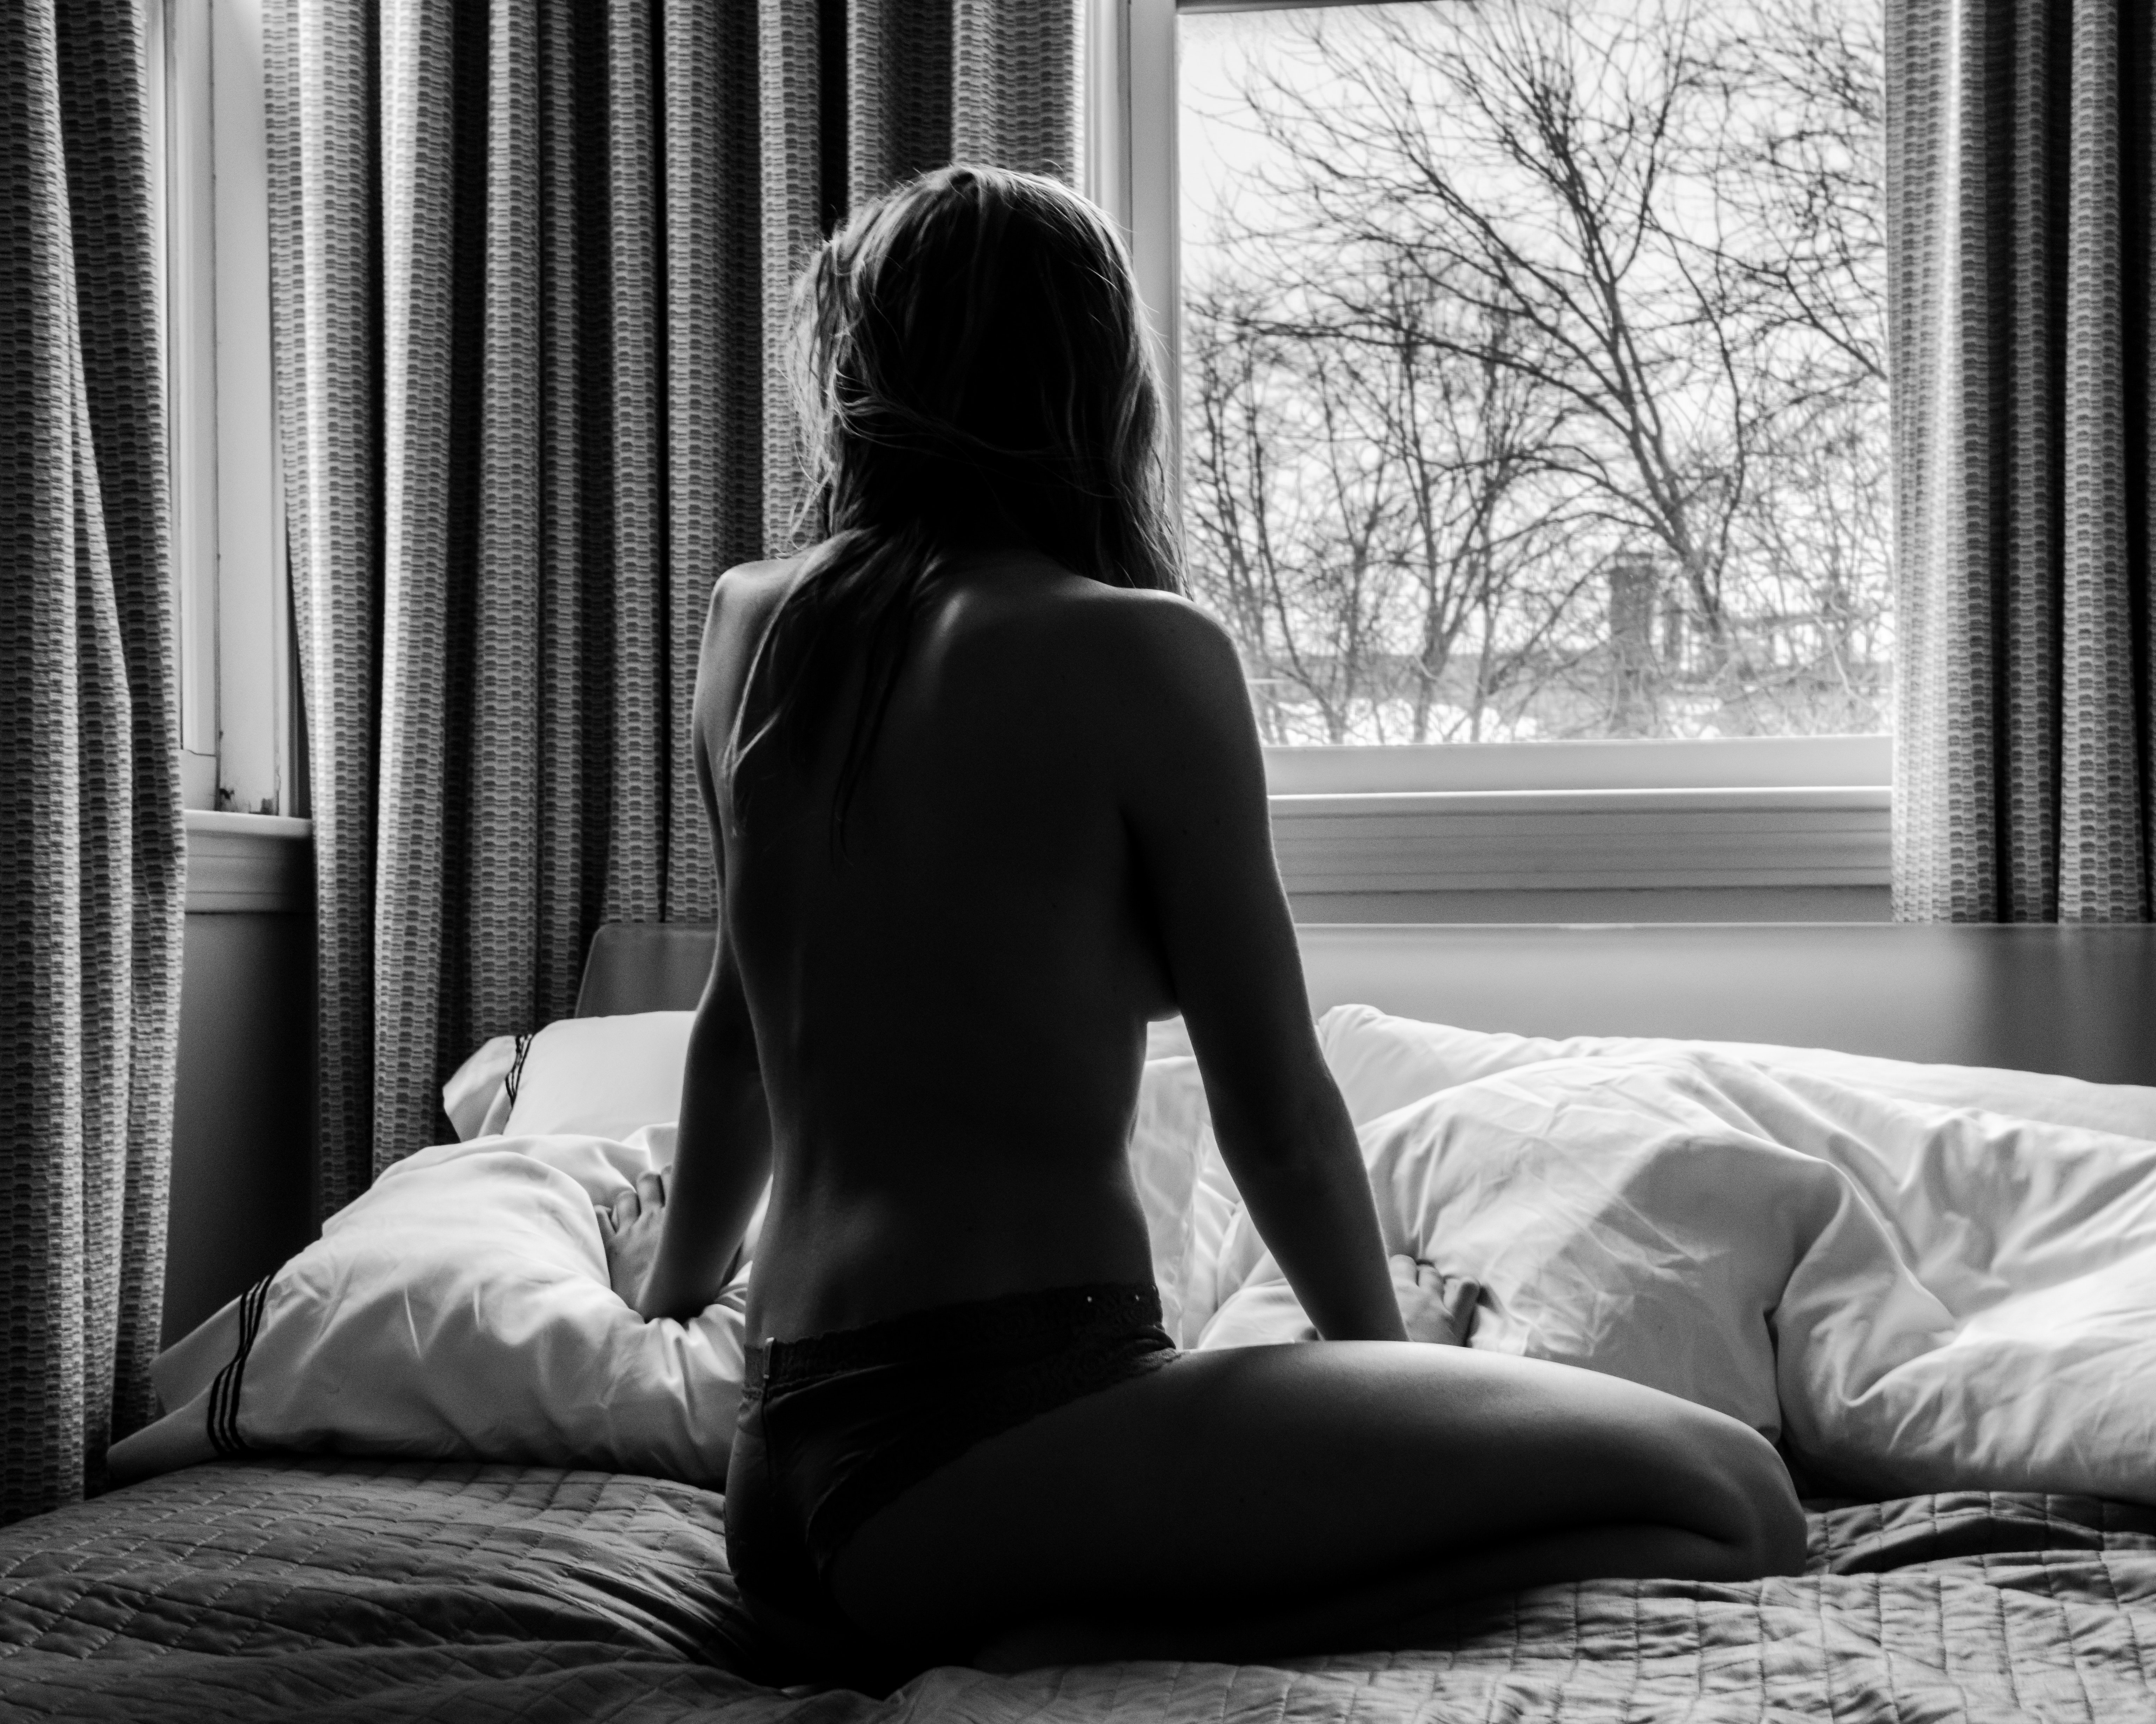
black, black and white, sitting, monochrome, beauty, leg, monochrome photography, room, photography, joint, shoulder, furniture, window, human leg, long hair, knee, stock photography, style, art model, thigh, back, Tints and shades, floor, flesh, black hair, comfort